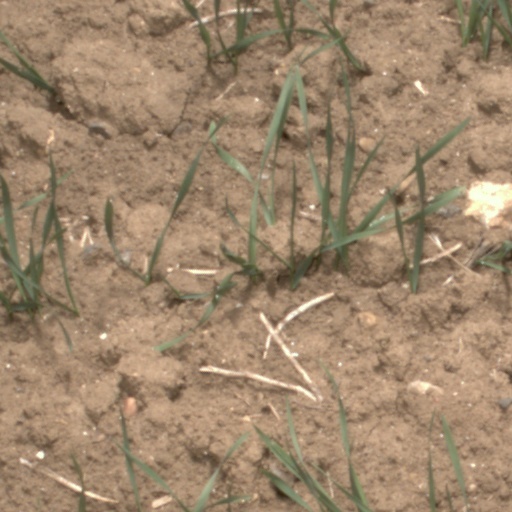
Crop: wheat